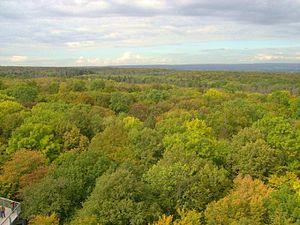
Le Hainich est un ensemble de collines situé en Thuringe.